1921 Centre vs. Harvard football game

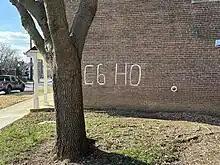
"C6 H0" painted in white on the side of a brick building

Centre kicked off to begin the third quarter and Harvard returned the kick to their own 15-yard line; the Crimson punted shortly after. Centre's Tom Bartlett took the return to the Harvard 45-yard line and the ball was further advanced down the field after the Crimson were penalized for tripping. On the next play from scrimmage, less than two minutes into the quarter, McMillin scored the game's first and only points on a rushing touchdown when he faked a pass, followed Roberts, who was blocking in front of him, and evaded several members of Harvard's secondary by cutting back just before he reached the goal line. Bartlett attempted the extra point kick but failed, keeping the score 6–0. After the teams traded punts, Centre's Norris Armstrong intercepted a pass from Frank Johnson, giving the Colonels possession. Centre reached the Harvard 30-yard line after several plays but soon after threw an interception of their own. Harvard was unable to capitalize on the miscue and punted. Centre reached the Harvard 11-yard line by the end of the third quarter. Armstrong left the game due to an injury late in the third quarter, leaving McMillin as the team's captain; Herb Covington replaced him at left halfback. Centre's ensuing drive ended with a turnover after McMillin's pass fell incomplete in the end zone. Under the rules in place at the time, this resulted in a touchback rather than a simple incomplete pass, and Harvard took the ball on its own 20-yard line. After each team punted once, Harvard threatened to score, going so far as to reach Centre's 3-yard line, but failed to do so after lining up offside. Several plays later they were intercepted again, this time by Bartlett. That drive was Harvard's last on offense; rushes by McMillin, Covington, Terry Snoddy, and Red Roberts were sufficient to maintain Centre's drive and end the game with a 6–0 score in favor of the visitors.